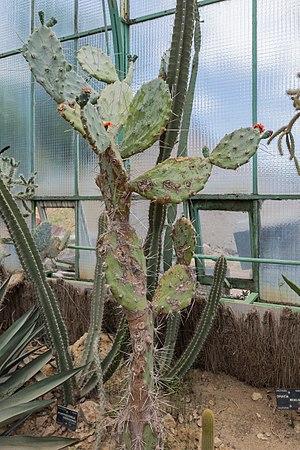
Opuntia quimilo au jardin botanique de Lyon, en France.
Obregonia - fam. Cactacées
Opuntia quimilo, est une plante de la famille des Cactaceae. On le trouve dans le nord de l'Argentine et il est répandue en Bolivie.